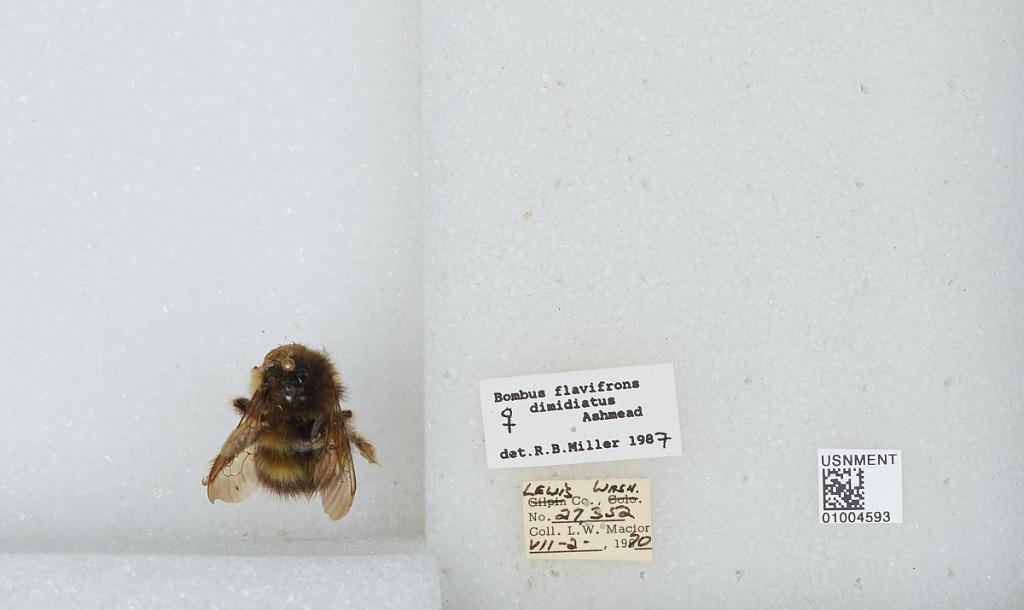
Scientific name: Bombus (Pyrobombus) flavifrons Cresson
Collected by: L. Macior
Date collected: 1970-7-2
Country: United States
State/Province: Washington
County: Lewis
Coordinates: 46.58, -122.4
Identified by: Miller, R. B.